James Cocker & Sons

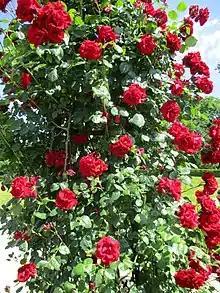
"Rosa" Morning Jewel (1968)

James Cocker and Sons is a nursery business located in Aberdeen, Scotland. Founded in by James Cocker, the company has been owned by the Cocker family for five generations. During the last seventy years, the nursery has introduced more than 100 new rose varieties and holds Royal Warrants from Queen Elizabeth, the Queen Mother, and the Prince of Wales. James Cocker & Sons is best known for creating the hybrid tea rose, 'Silver Jubilee', the popular rose named in honour of the Queen's 25 years reign. The rose was developed by Alec Cocker, and introduced by his wife, Anne Cocker, after Alec's death in 1977. Anne continued to breed roses and manage the company until she was in her eighties. She won multiple horticultural awards and was internationally recognized for her work.